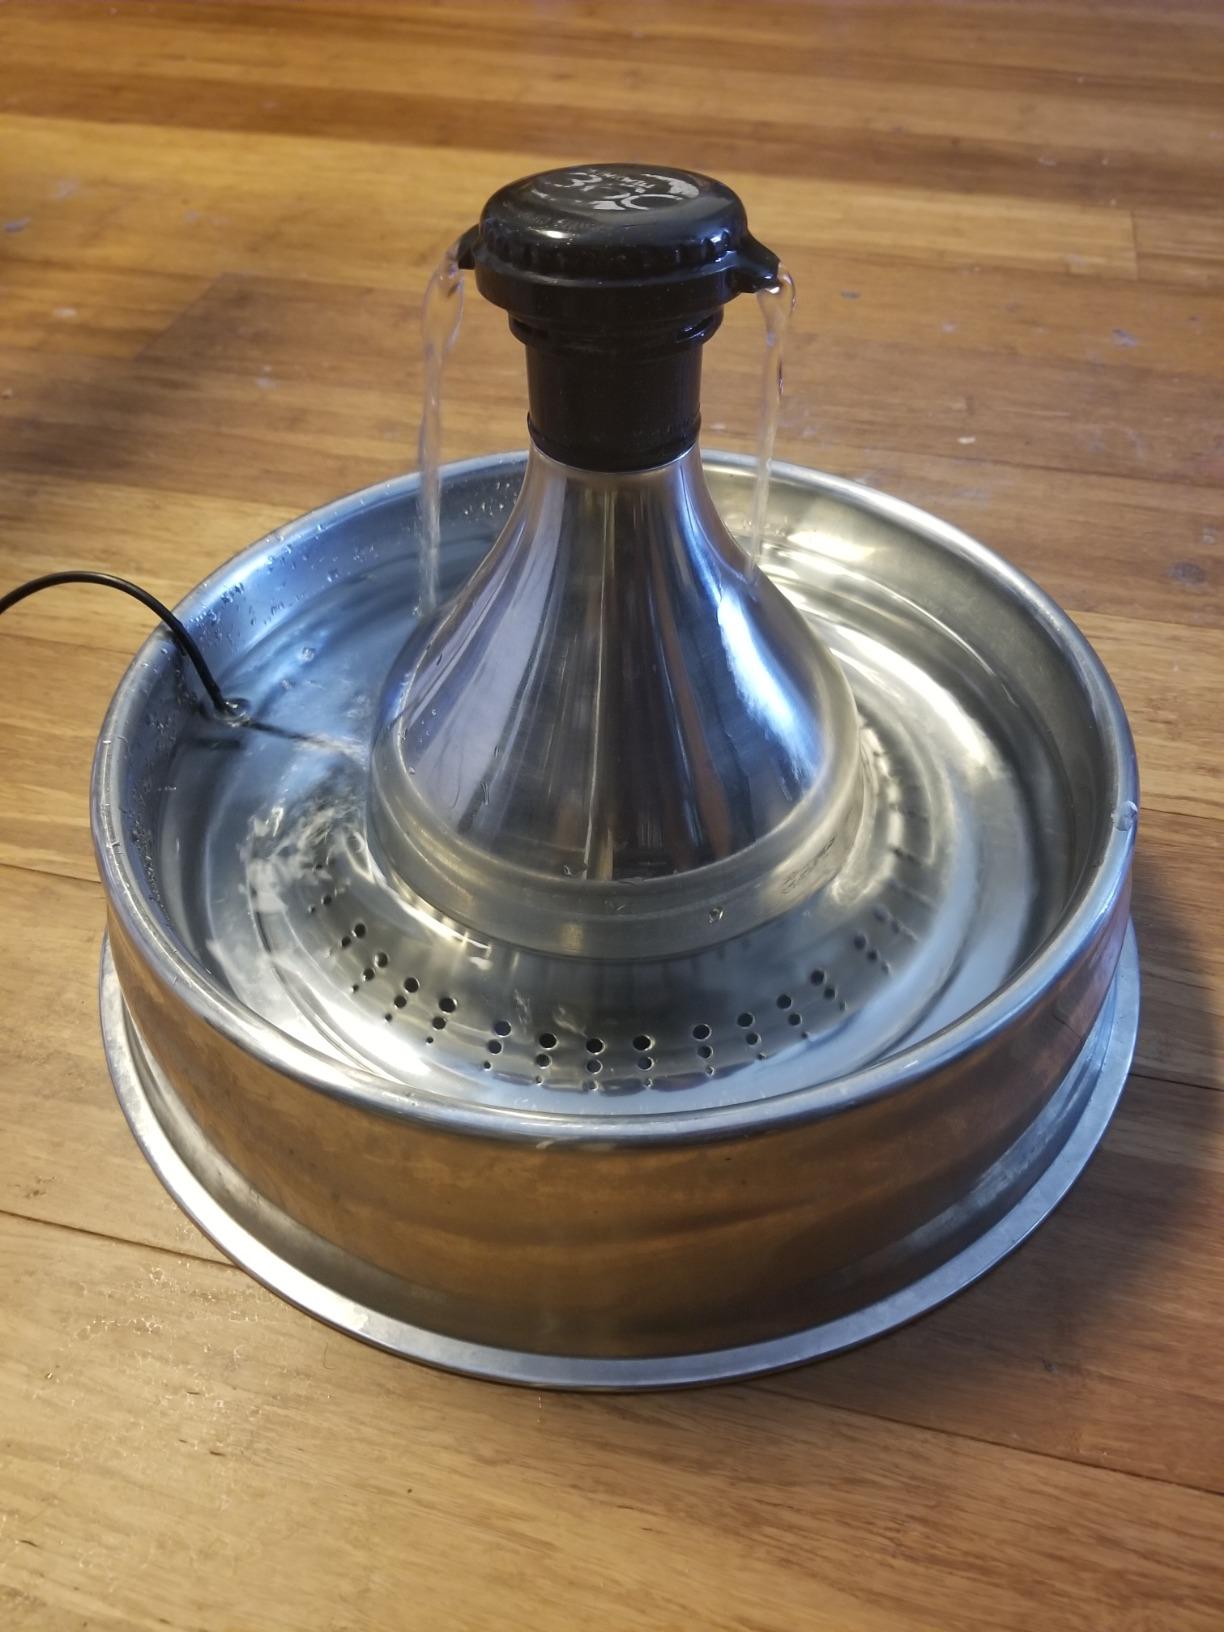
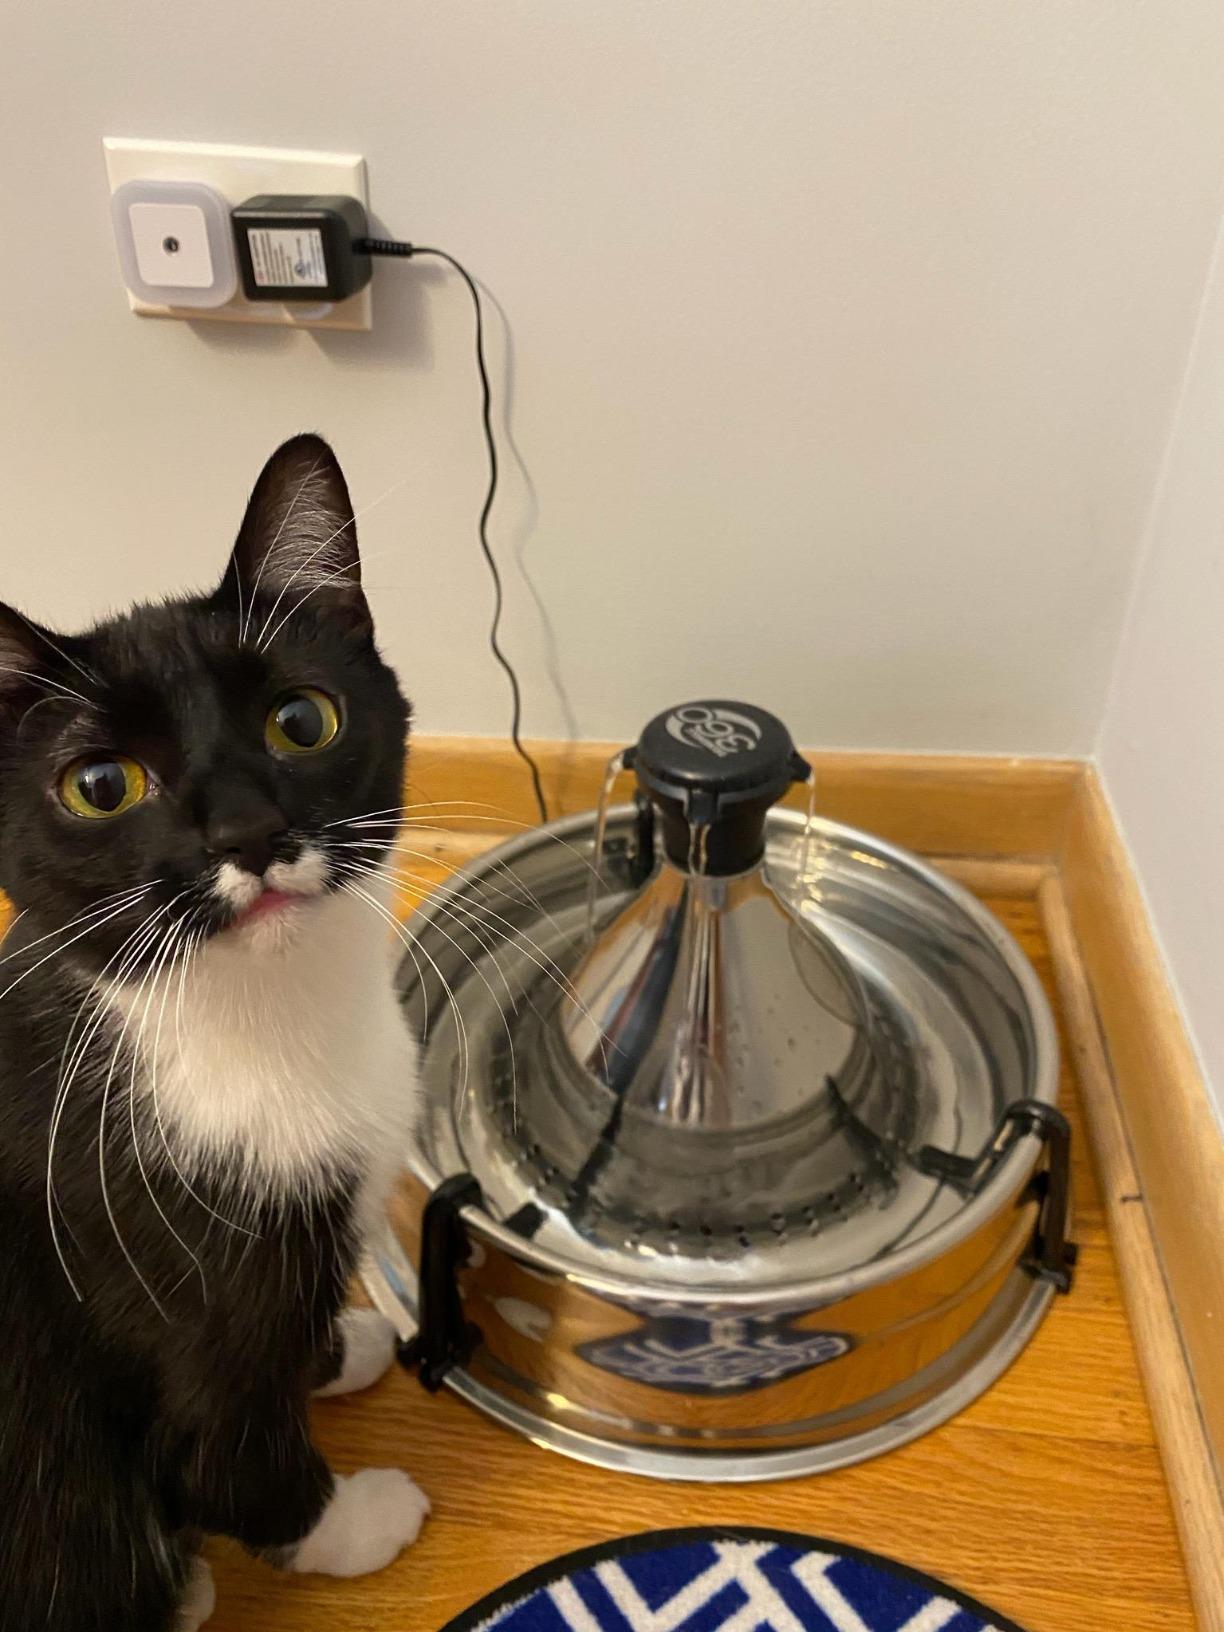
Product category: items_bowl
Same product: yes